Hillfort

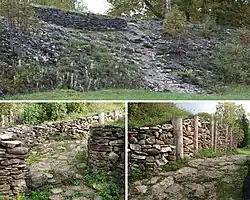
Varbola hillfort ruins in Estonia

The Finnish word for "hillfort" is (plural ), meaning "fort hill" or "castle hill", or alternatively ' meaning "ancient fort", as opposed to bare ' which refers to medieval or later fortifications.